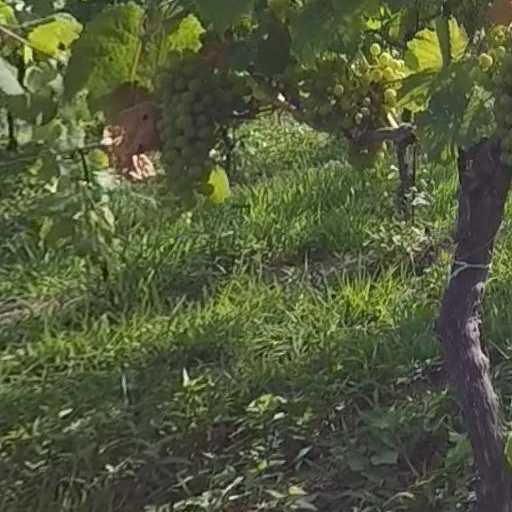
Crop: grape